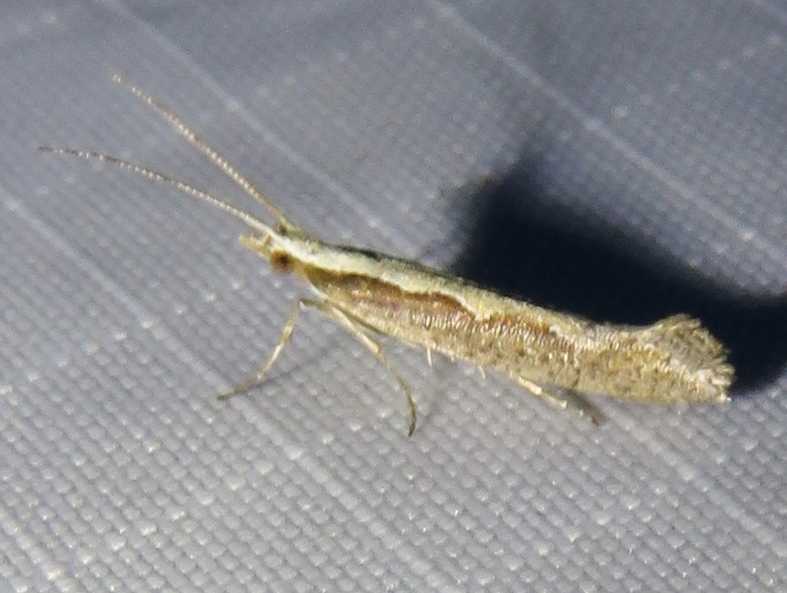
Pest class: diamondback_moth